Timli Sanskrit Pathshala

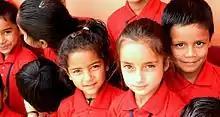
Students of Mainspring (Timli Vidyapeeth), Pauri Garhwal, Uttarakhand, India

On 27 Auguzst 2018 students of Shri Timli Vidyapeeth got an opportunity to speak with Astronaut Ricky Arnold stationed at International Space Station. Students from various remote Himalayan villages asked their questions directly through teleconferencing via HAM radio station.